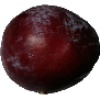
Label: Plum 1